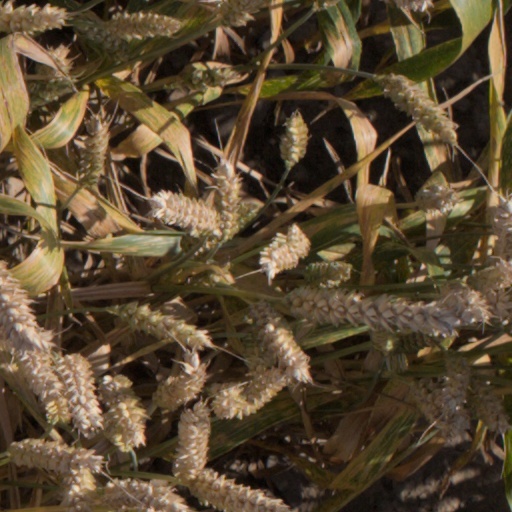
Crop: wheat